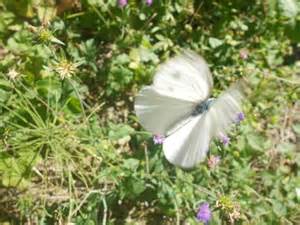
Label: butterfly